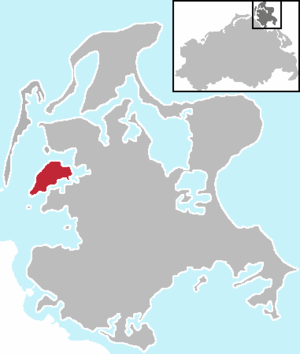
Ummanz
Ummanz' beliggenhed
Ummanz er en tysk ø i Østersøen med 274 indbyggere. Den ligger ud for øen Rügens vestkyst i forbundslandet Mecklenburg-Vorpommern, og hører administrativt under Landkreis Vorpommern-Rügen. Øen er lige godt 20 kvadratkilometer stor og hører til Nationalpark Vorpommersche Boddenlandschaft. Den er siden 1901 forbundet med Rügen via en 250 meter lang bro.